Morris Minor (1928)

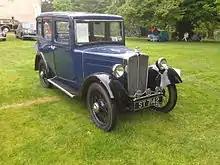
Family Eight saloon long wheelbase not registered until November 1932 Magna wire wheels

These Morris Family Eight cars were fitted with hydraulic brakes. Their new smooth sloping screen and rounded front allowed smooth passage of air and less resistance. The use of hydraulics distinguished the Morris from the competing Austin 7 with its less reliable cable brakes.